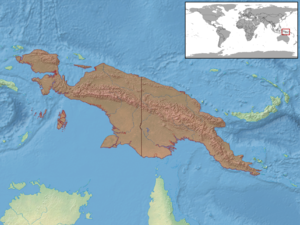
Hypsilurus binotatus est une espèce de sauriens de la famille des Agamidae.